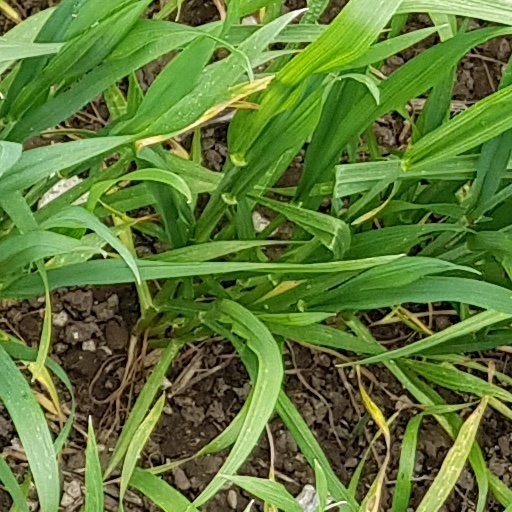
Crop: wheat